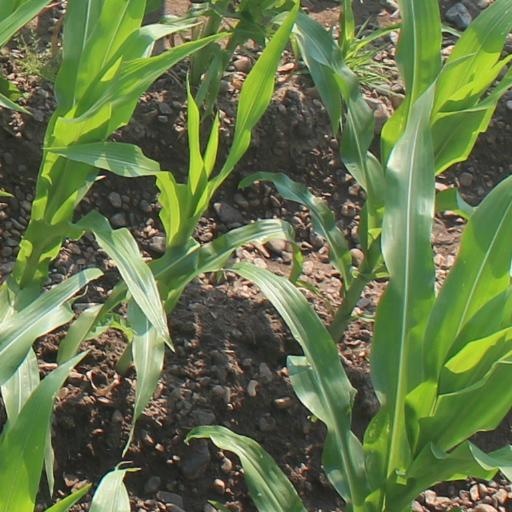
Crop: maize; corn